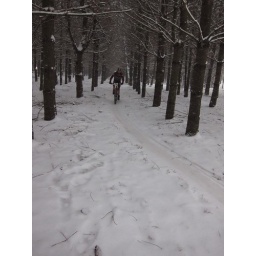
Winter mountain bike racing in Leesburg, VA